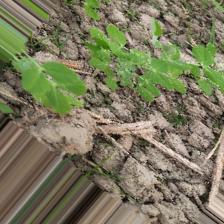
Label: Normal